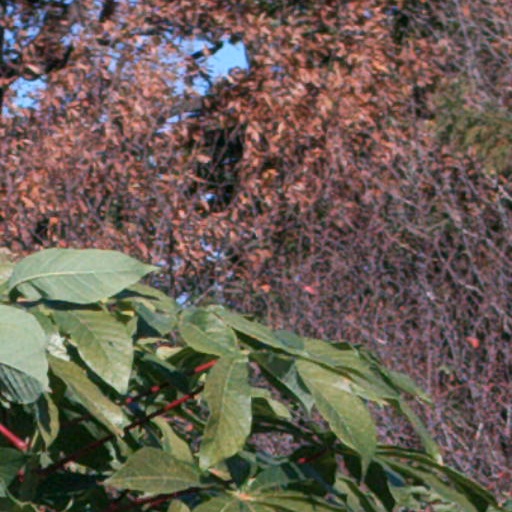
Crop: cassava